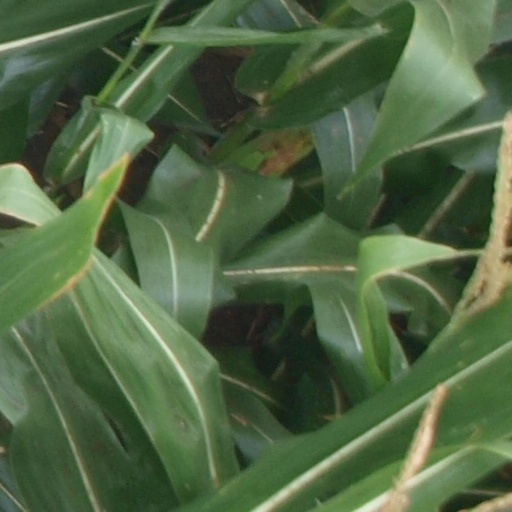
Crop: maize; corn